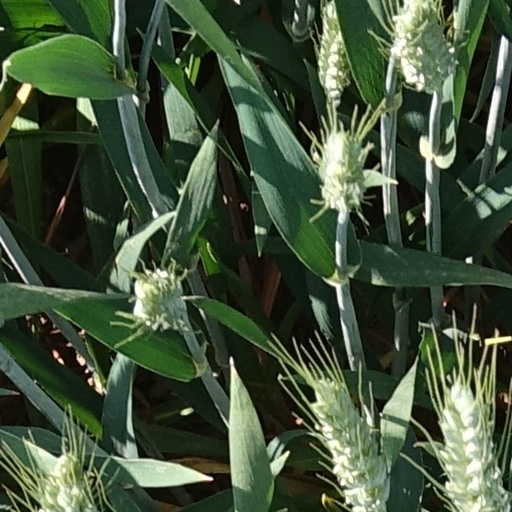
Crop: wheat